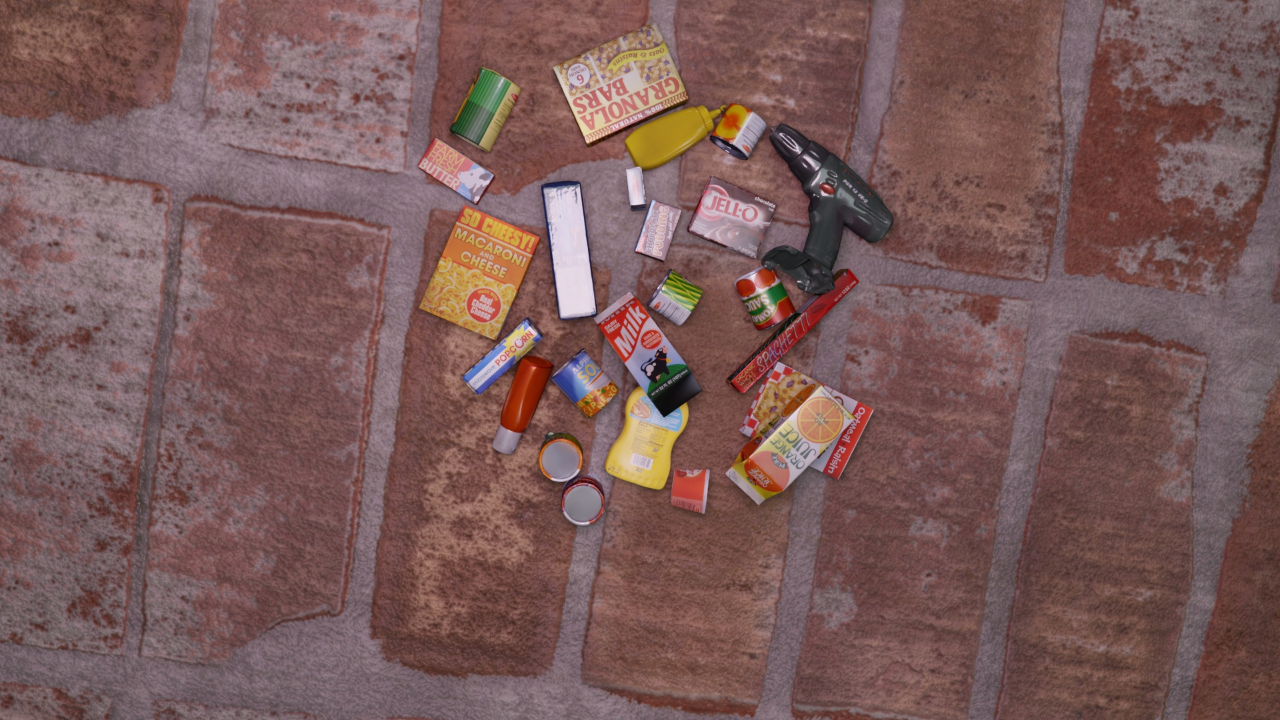
Question:
What are the five normalized (x, y) points between 0 and 1 in the image that outline the grasp plane for the box of instant chocolate pudding? Your answer should be as Grasp center: [], Left finger base: [], Right finger base: [], Left finger tip: [], Right finger tip: [].
Answer: Grasp center: [0.509375, 0.347222], Left finger base: [0.482812, 0.336111], Right finger base: [0.536719, 0.359722], Left finger tip: [0.485156, 0.3375], Right finger tip: [0.5375, 0.361111]